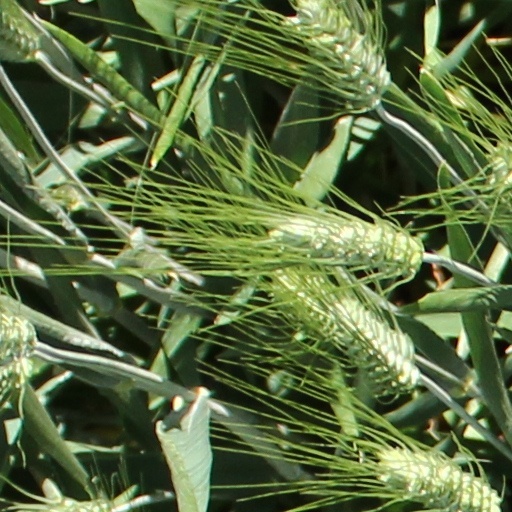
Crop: wheat